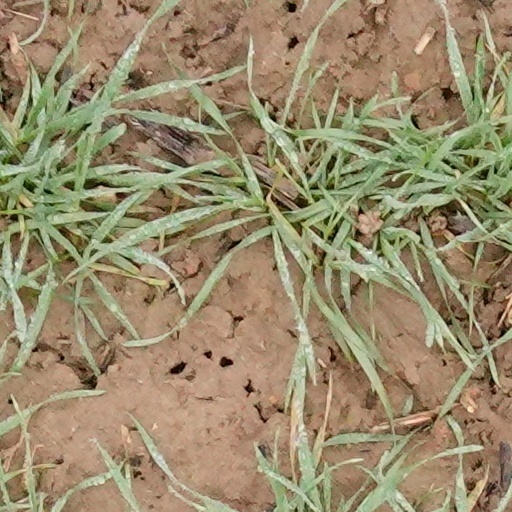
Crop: wheat